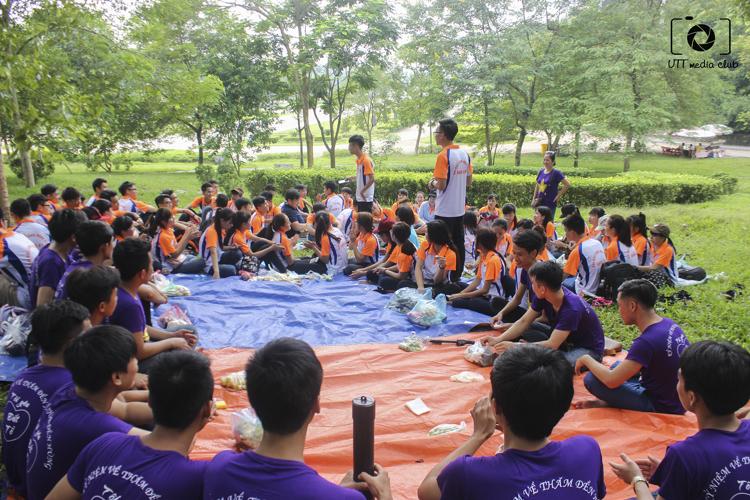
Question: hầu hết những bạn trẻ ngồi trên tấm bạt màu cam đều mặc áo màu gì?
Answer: áo màu xanh dương